Henschel Hs 293

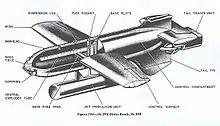
A schematic drawing of a Hs 293

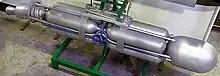
The Walter 109-507 rocket motor unit with propellant tanks, removed from its nacelle under the Hs 293

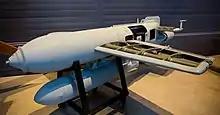
An Hs 293 A-1 on display at the Udvar-Hazy Center

The Hs 293 project started in 1940, based on the "Gustav Schwartz Propellerwerke" pure glide bomb designed in 1939. The Schwartz design did not have a terminal guidance system; instead, it used an autopilot to maintain a straight course. It was intended to be launched from a bomber at sufficient distance to keep the aircraft out of range of anti-aircraft fire. A Henschel team, under Herbert Wagner, developed it the following year by adding a Walter HWK 109-507 rocket engine underneath, providing thrust for ten seconds. This allowed the bomb to be used from a lower altitude and at an increased range. Some examples used a BMW 109-511 engine, with of thrust.